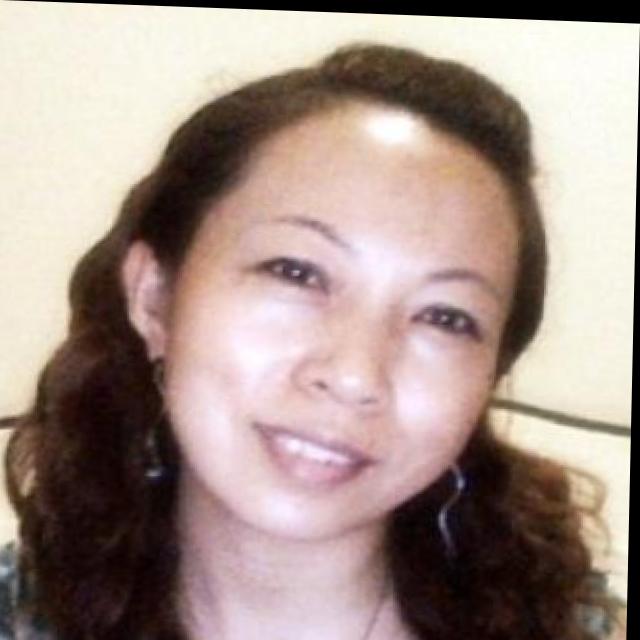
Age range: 21-44